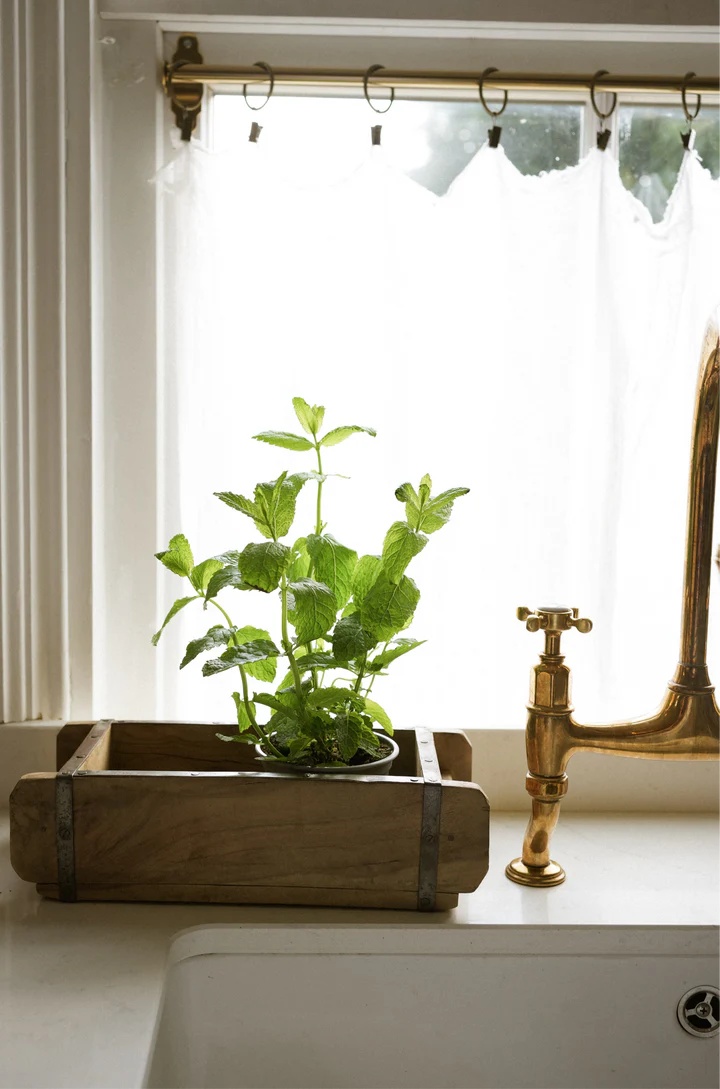
Wooden Brick Mould Box
Vintage brick mould, perfect for styling in a number of ways and looks great with our herb snips and our twine set. Please note all screens represent colour differently and shades may vary from what you see on our website.
Brand: Home Addition
Category: Home & Garden > Decor > Bird & Wildlife Feeder Accessories > Seed Trays